Ipubi Formation

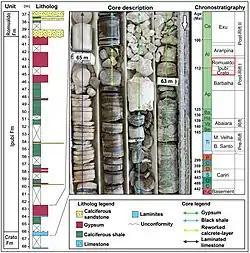
Lithological and core log of the Ipubi Formation

Palynomorph associations showed that the lacustrine system evolved in an arid–semiarid tropical area where the most characteristic flora consisted of conifers, "Gnetales", "Bennettitales" and early angiosperms. The Ipubi Formation is characterized by containing abundant algal/bacterial-derived well-preserved organic matter. The pattern of organic matter accumulation and preservation corresponds well with cyclical paleoenvironmental changes (from anoxic to oxic bottom conditions and from a fresh to saline upper water layer), which affected the shallow lacustrine system. The deposition of thin, organic matter-rich mudstones probably occurred during higher water levels, which resulted in relatively low salinity waters and low detrital contribution to the inner lacustrine zones.